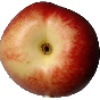
Label: Nectarine 1